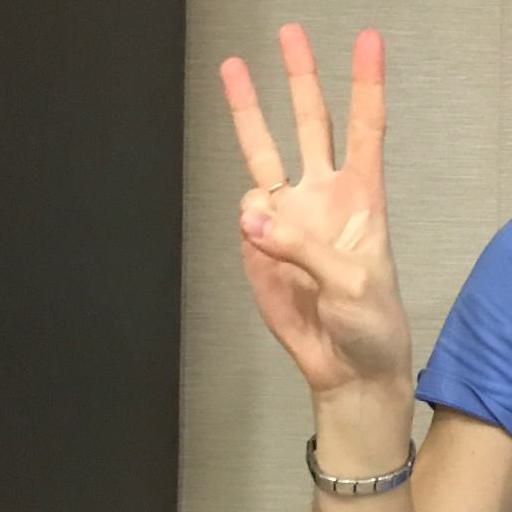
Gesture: three